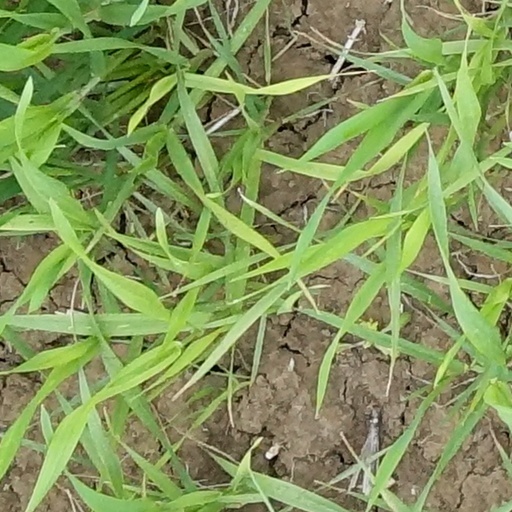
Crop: wheat